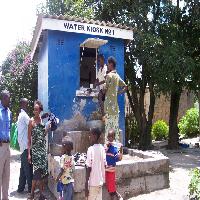
Weather: sun or clear